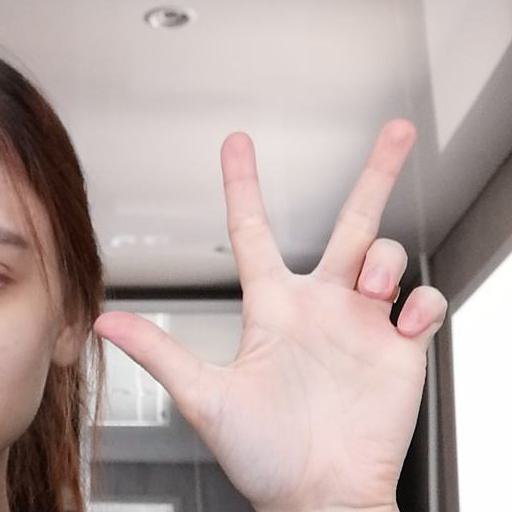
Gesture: three2